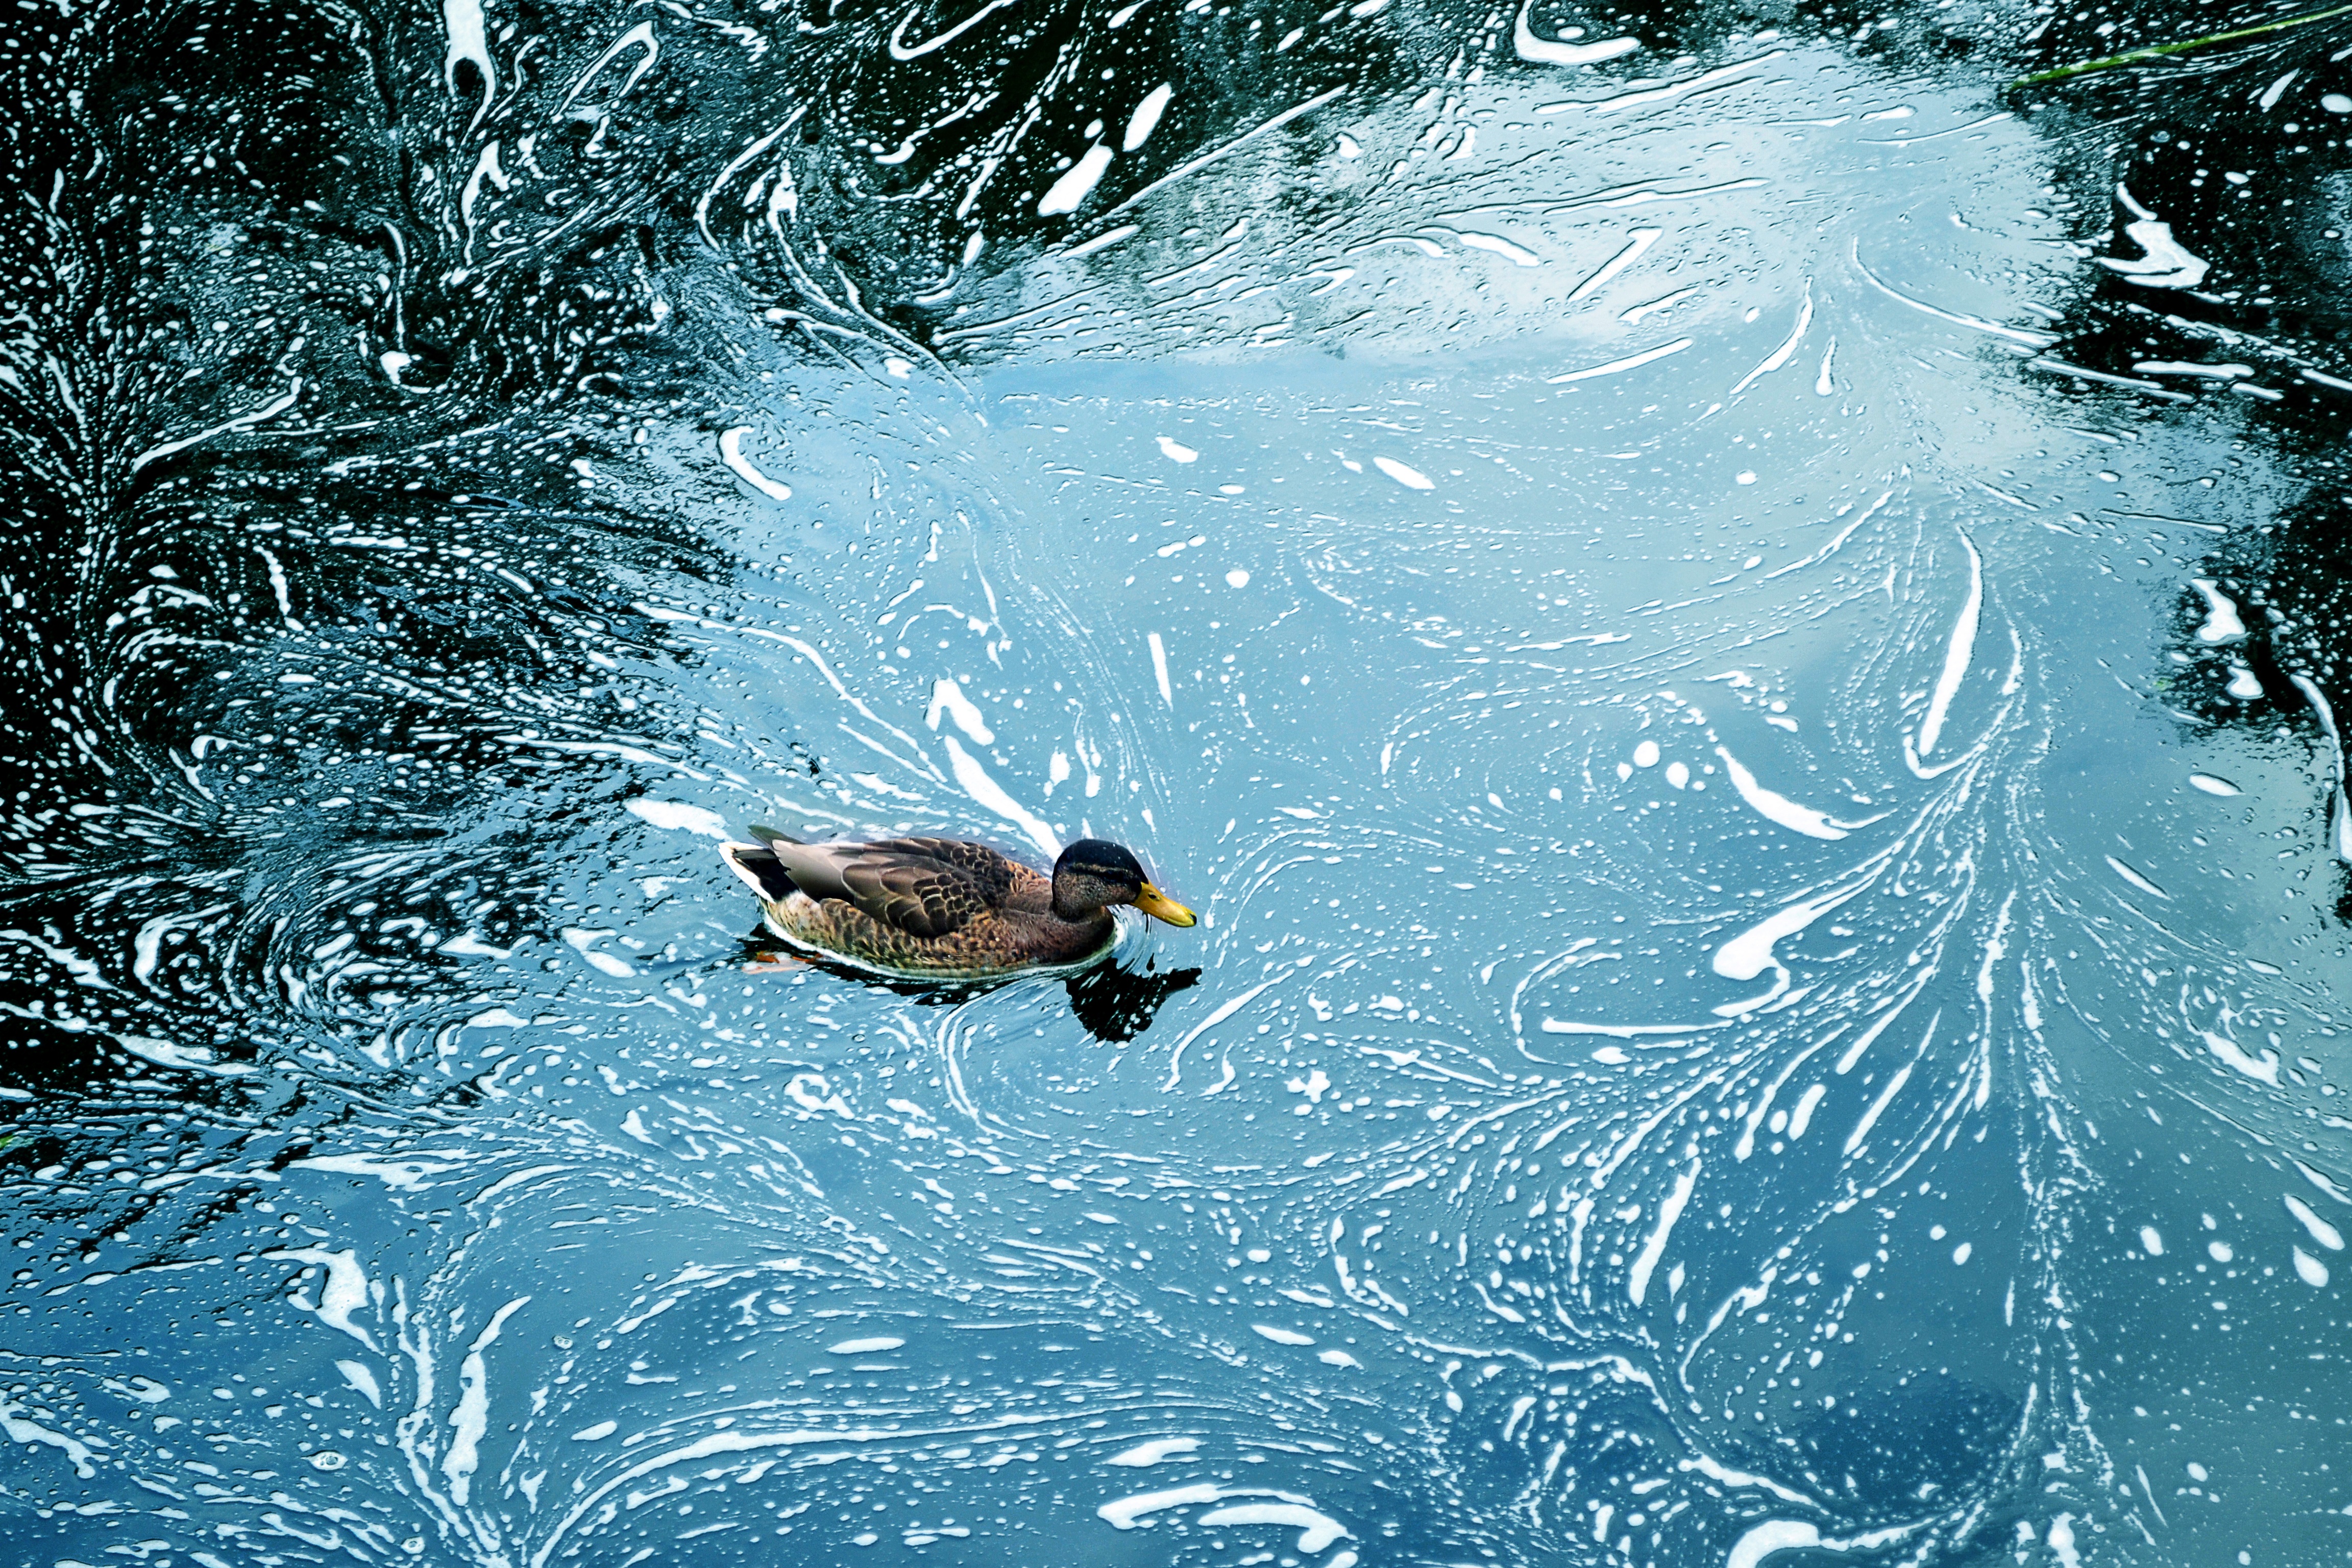
water, winter, bird, wave, ice, reflection, duck, waterfowl, water bird, ducks geese and swans